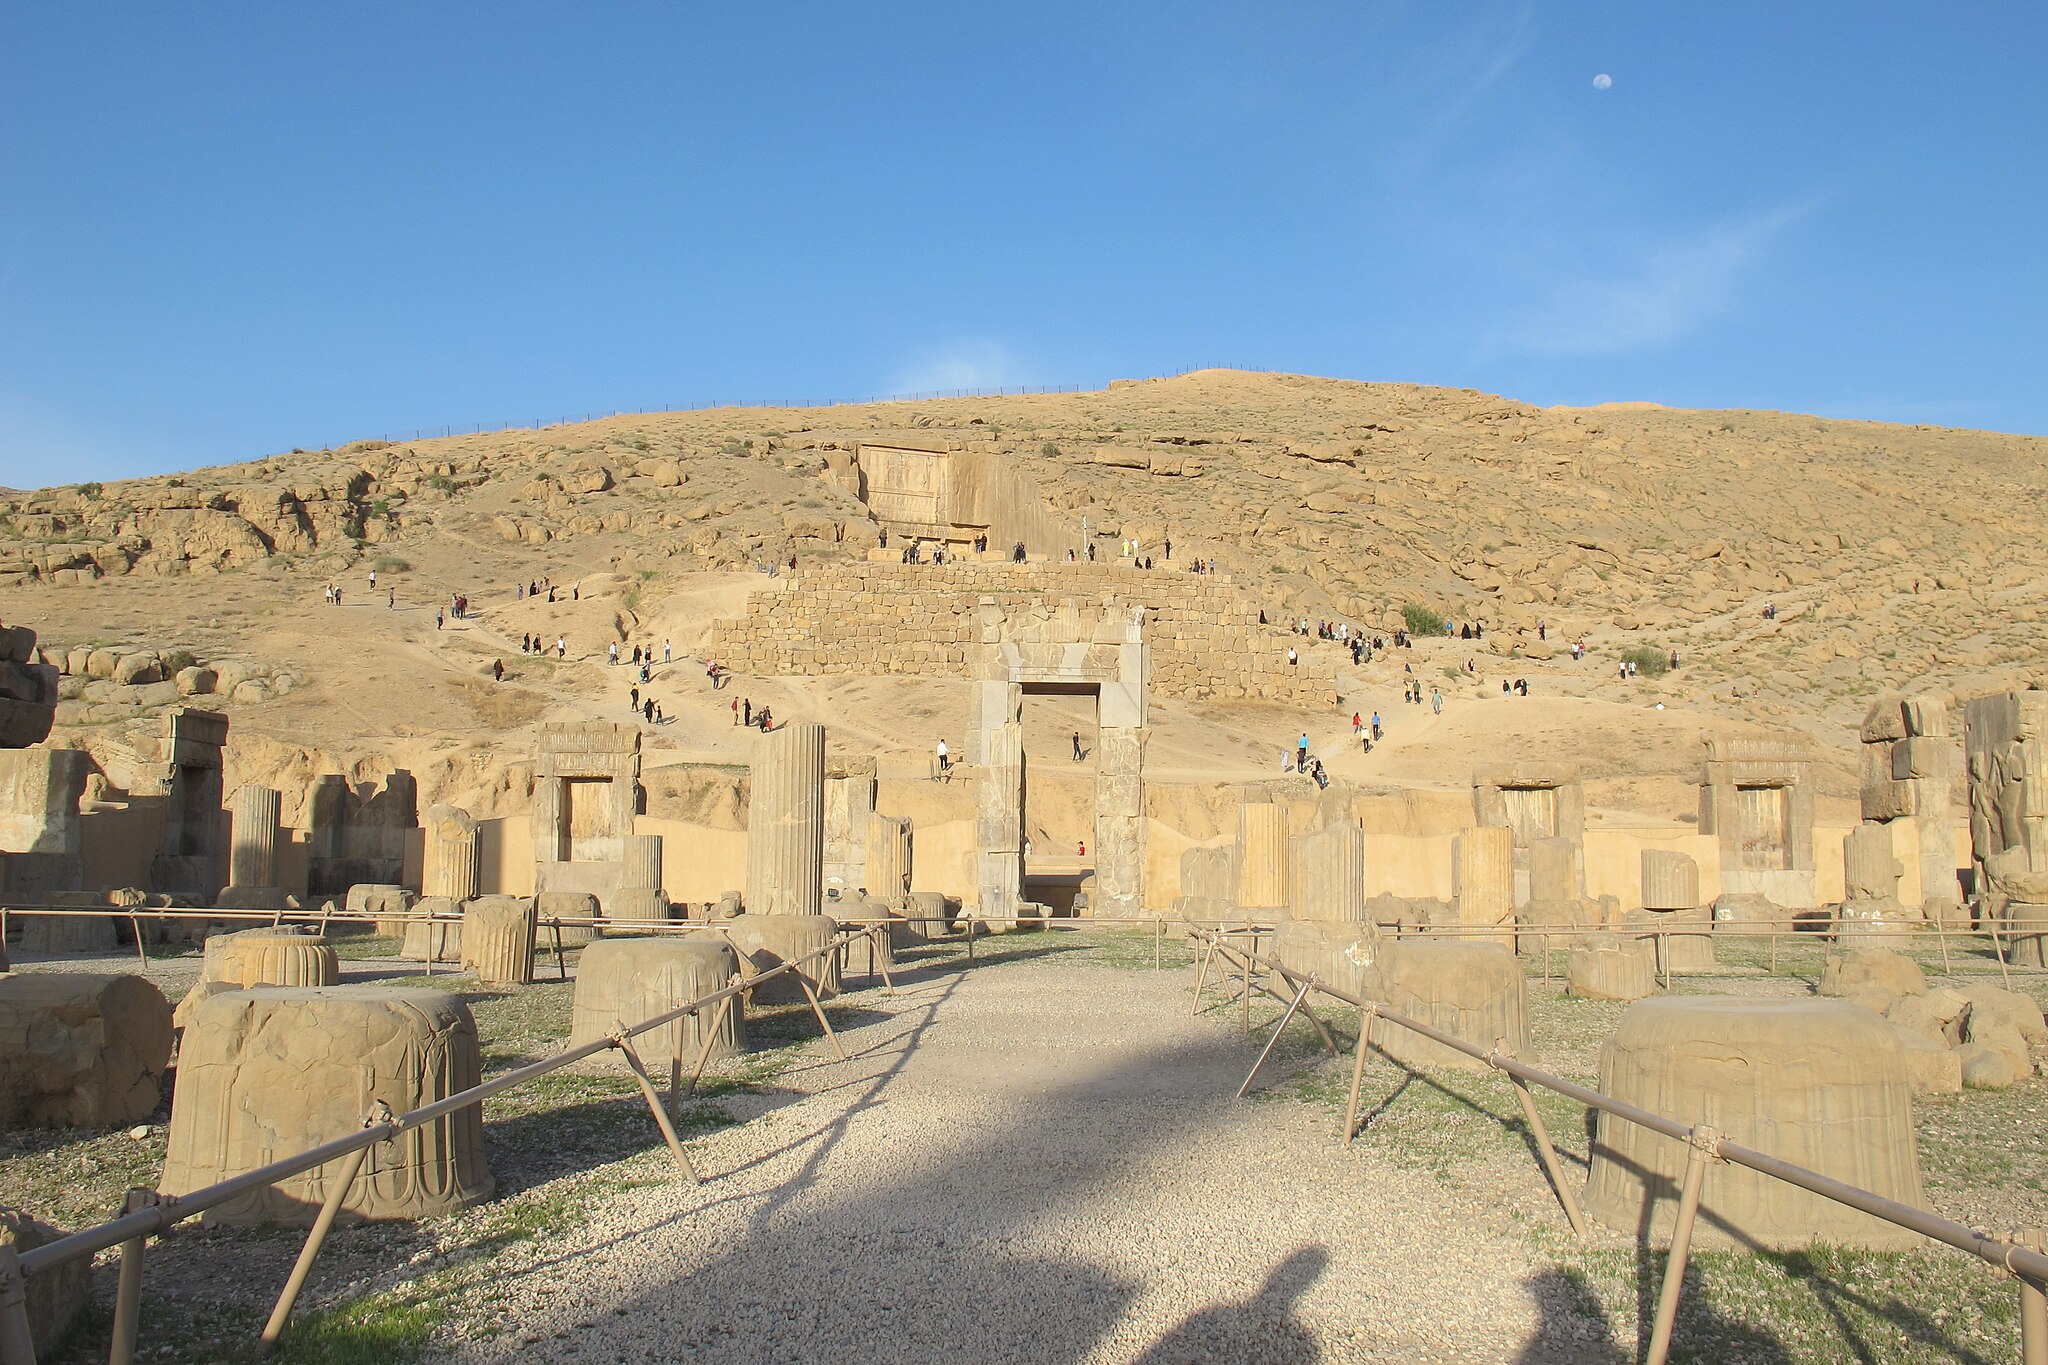
Title: تخت جمشید با عظمت 3
Date: 2016-07-16 23:37:35
Categories: Hall of hundred columns, Images from Wiki Loves Monuments 2018, Self-published work, Cultural heritage monuments in Iran with known IDs, Uploaded via Campaign:wlm-ir, Images from Wiki Loves Monuments in Marvdasht, 2016 in Persepolis, Images from Wiki Loves Monuments 2018 in Iran, Remote views of Artaxerxes III Tomb